Pressure–volume loop analysis in cardiology

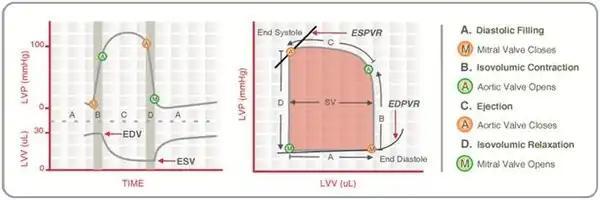
Figure 1: Idealized pressure–volume diagram featuring cardiac cycle components.

Real-time left ventricular (LV) pressure–volume loops provide a framework for understanding cardiac mechanics in experimental animals and humans. Such loops can be generated by real-time measurement of pressure and volume within the left ventricle. Several physiologically relevant hemodynamic parameters such as stroke volume, cardiac output, ejection fraction, myocardial contractility, etc. can be determined from these loops.